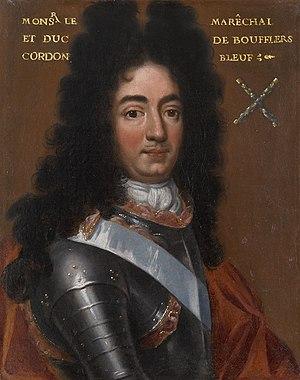
La guerre de Succession d'Espagne est un conflit qui oppose plusieurs puissances européennes de 1701 à 1714 et dont l'enjeu est la succession au trône d'Espagne et, à travers lui, la domination en Europe.
Les Pays-Bas autrichiens sont l'appellation des Pays-Bas méridionaux pendant le régime autrichien au XVIIIᵉ siècle. Le nom « autrichien » fait référence à la maison d'Autriche, suzeraine de ces terres faisant partie du Saint-Empire depuis le mariage de Marie de Bourgogne avec Maximilien d'Autriche peu après la mort de Charles le Téméraire. Avant 1714, toutefois, les Pays-Bas méridionaux relevaient de la branche espagnole des Habsbourg, et l'on parlait de Pays-Bas espagnols.